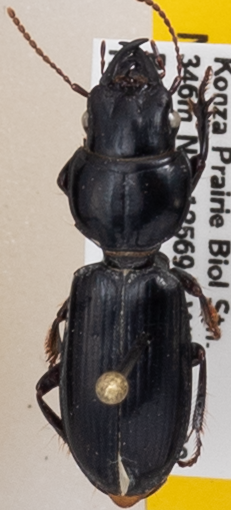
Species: Scarites subterraneus
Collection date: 2019-07-03
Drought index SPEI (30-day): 1.286
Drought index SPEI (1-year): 2.09
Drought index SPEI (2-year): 0.54